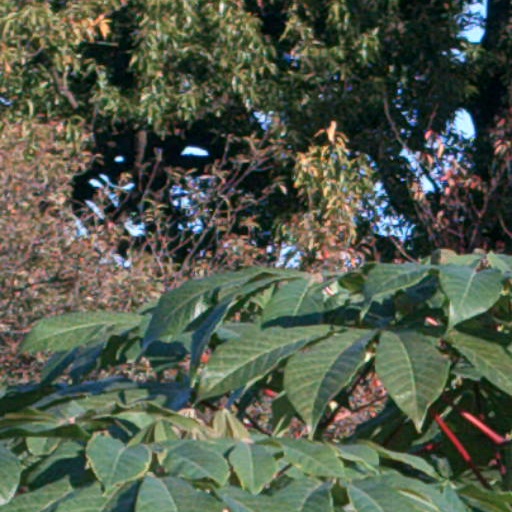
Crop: cassava